Chichewa tones

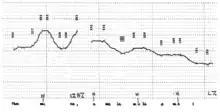
Voicetrack of the sentence ('A man, he rules women') (Myers (1996), p. 34), illustrating a boundary tone after , and also the typical downdrift of tones through the sentence.

Quite often, if there is a pause in the middle of sentence, such as might be indicated by a comma in writing, the speaker's voice will rise on the syllable just before the pause. This rising tone is called a boundary tone. A boundary tone is typically used after the topic of a sentence, at the end of a dependent clause, after items on a list, and so on. The illustration included here of the sentence ('A man, he rules women') clearly shows the rise in the voice on the last syllable of the word , which is here taken to be the topic of the sentence.